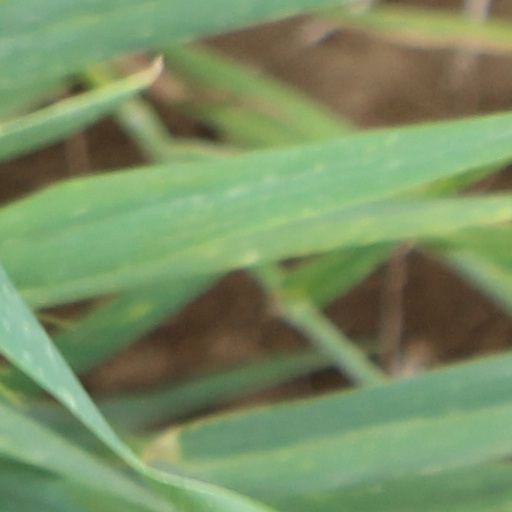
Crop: wheat